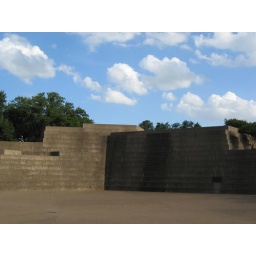
Soft clouds sit over the Ft.Worth sky on this summer day at the Water Gardens.